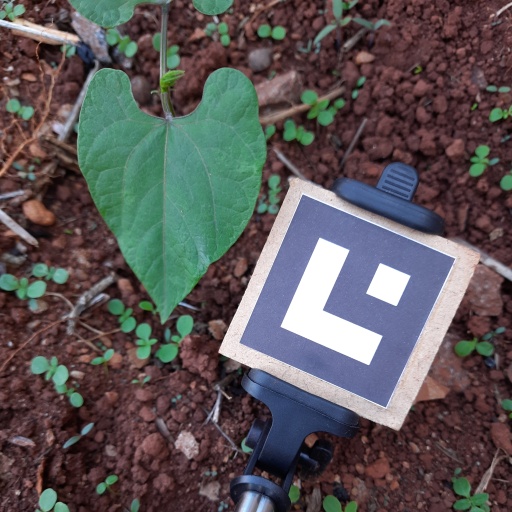
Observations: flat surface, no eating holes, under shade